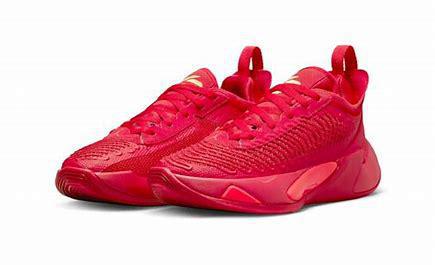
Brand: Jordan
Model: Luka 1